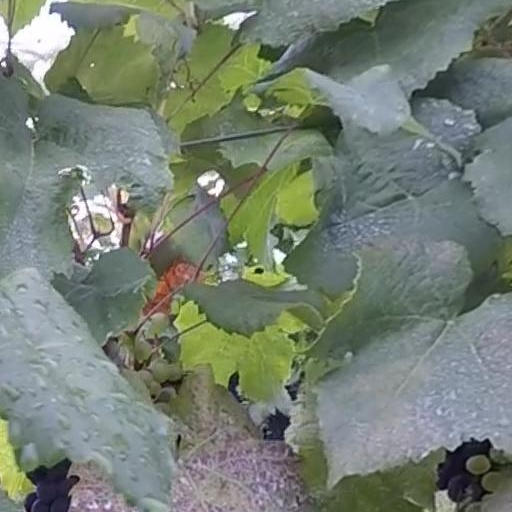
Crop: grape